Sky position (RA, Dec in degrees): 329.725, -1.989
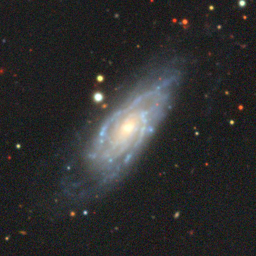
Galaxy morphology: Unbarred Loose Spiral Galaxies